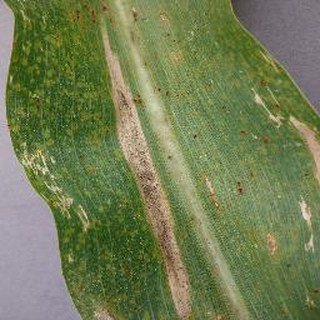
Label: corn_northern_leaf_blight